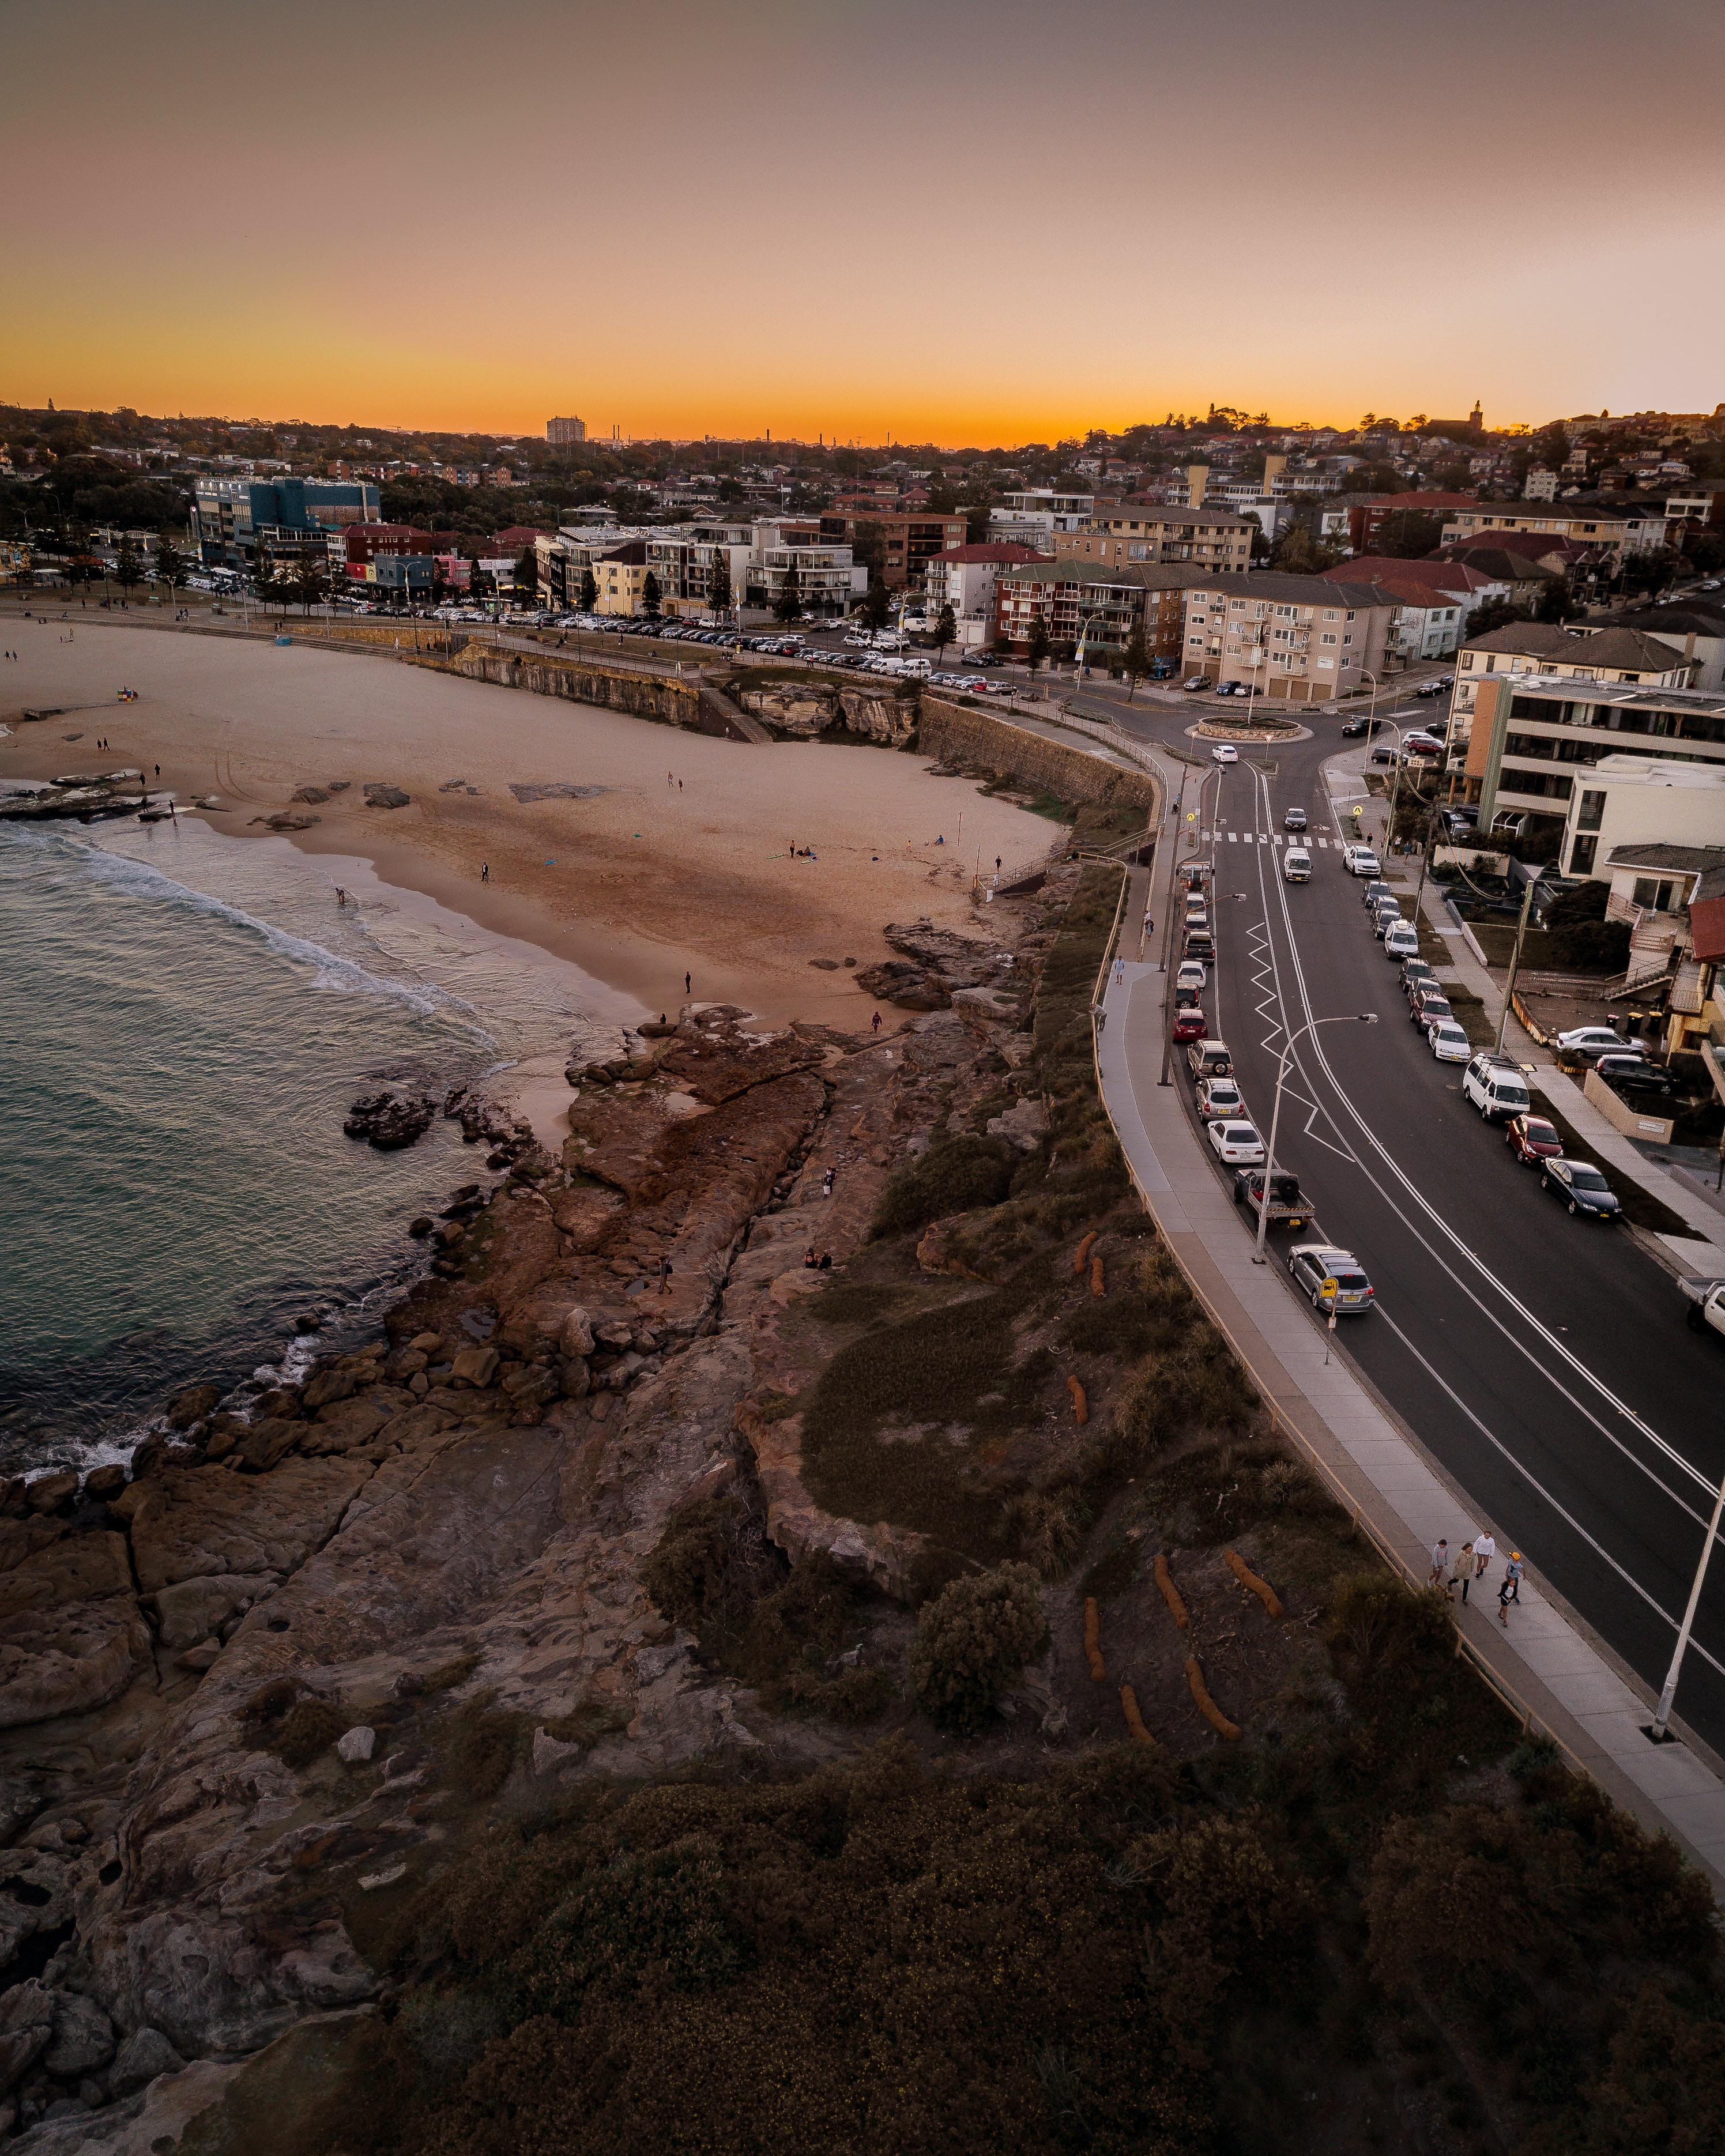
body of water, sky, sea, sunset, horizon, evening, dusk, city, cityscape, shore, dawn, water, sand, sunrise